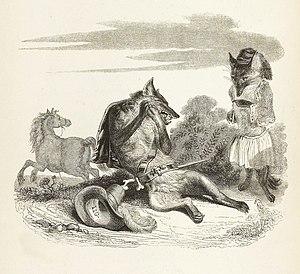
Le Renard, le Loup et le Cheval est la dix-septième fable du livre XII de Jean de La Fontaine situé dans le troisième et dernier recueil des Fables de La Fontaine, édité pour la première fois en 1693 mais daté de 1694.